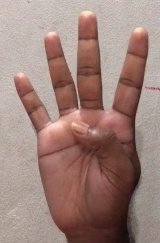
ASL sign: 4